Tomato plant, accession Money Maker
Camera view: vertical (180 deg); turntable rotation: 90 degrees
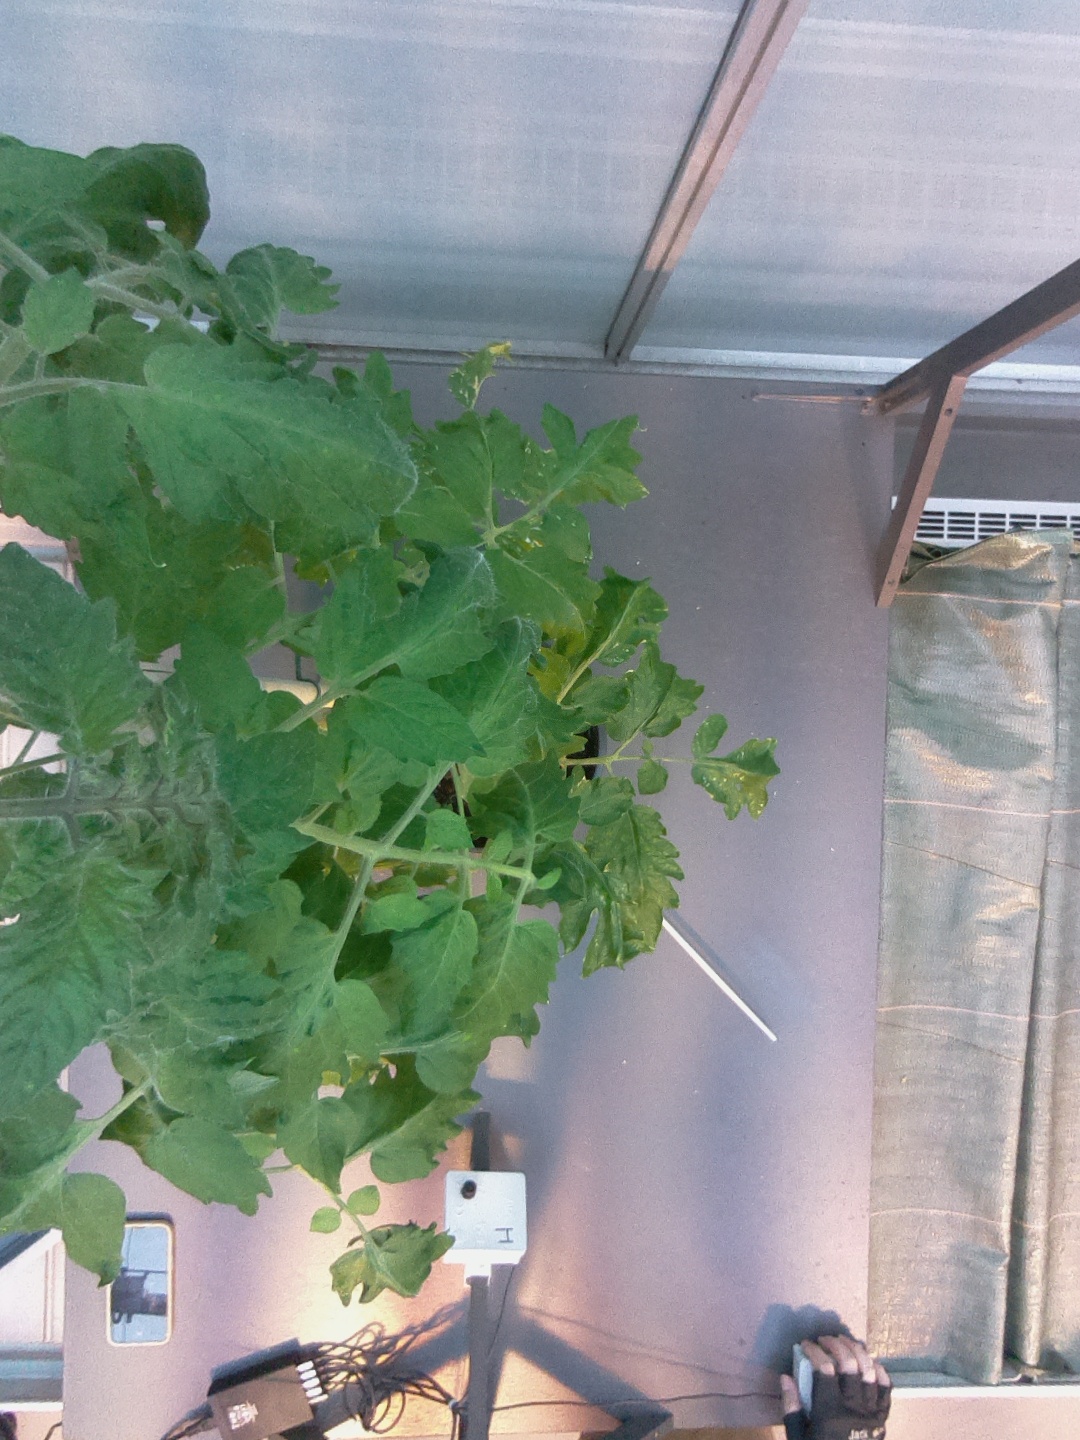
BBCH growth stage 65: Full flowering, 50%-60% of flowers open, first petals falling